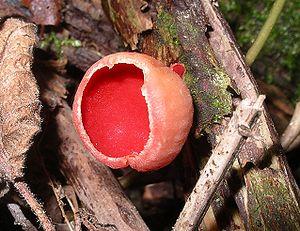
L'ascocarpe est l'appareil fructifère chez les Ascomycètes. S'élaborant à la surface du stroma, les ascocarpes libèrent à terme les ascospores.
Dans le domaine de la botanique et de la mycologie, chez les espèces qui en produisent, on nomme sporocarpe la structure qui enveloppe et protège les spores regroupées en sores.